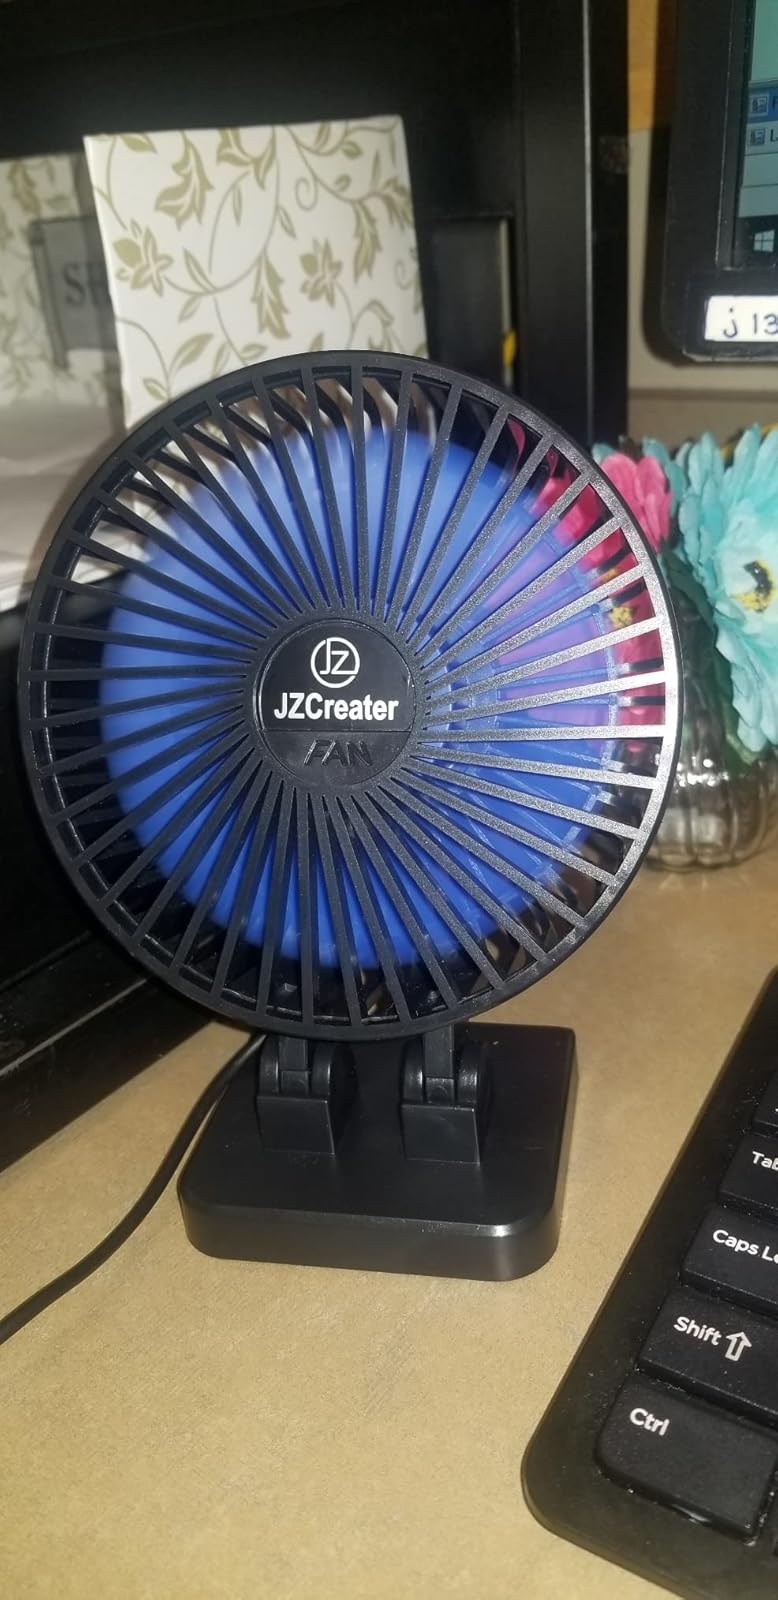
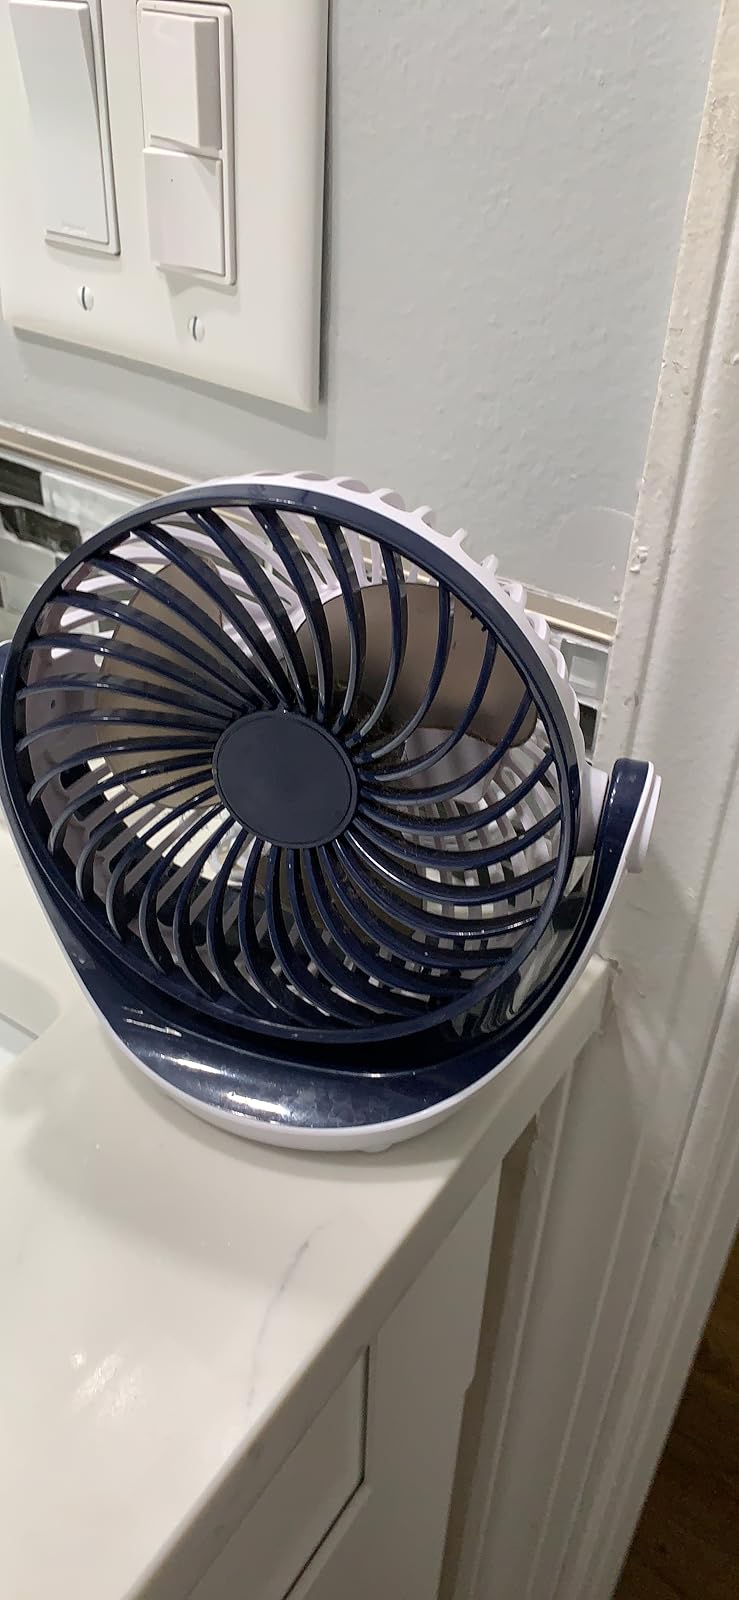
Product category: fan
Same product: no